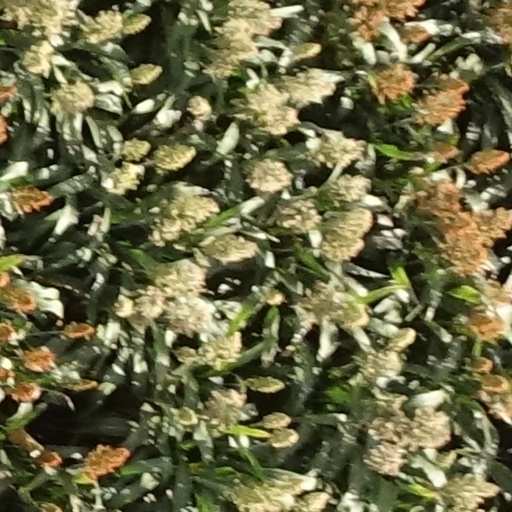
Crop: sorghum